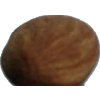
Label: Almonds 1